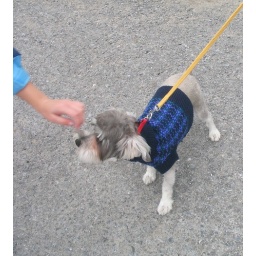
cute puppy in meadowview